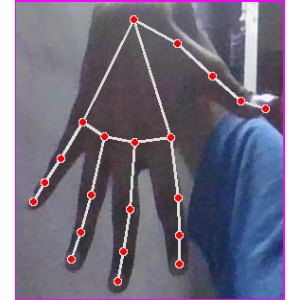
अक्षर: ढ